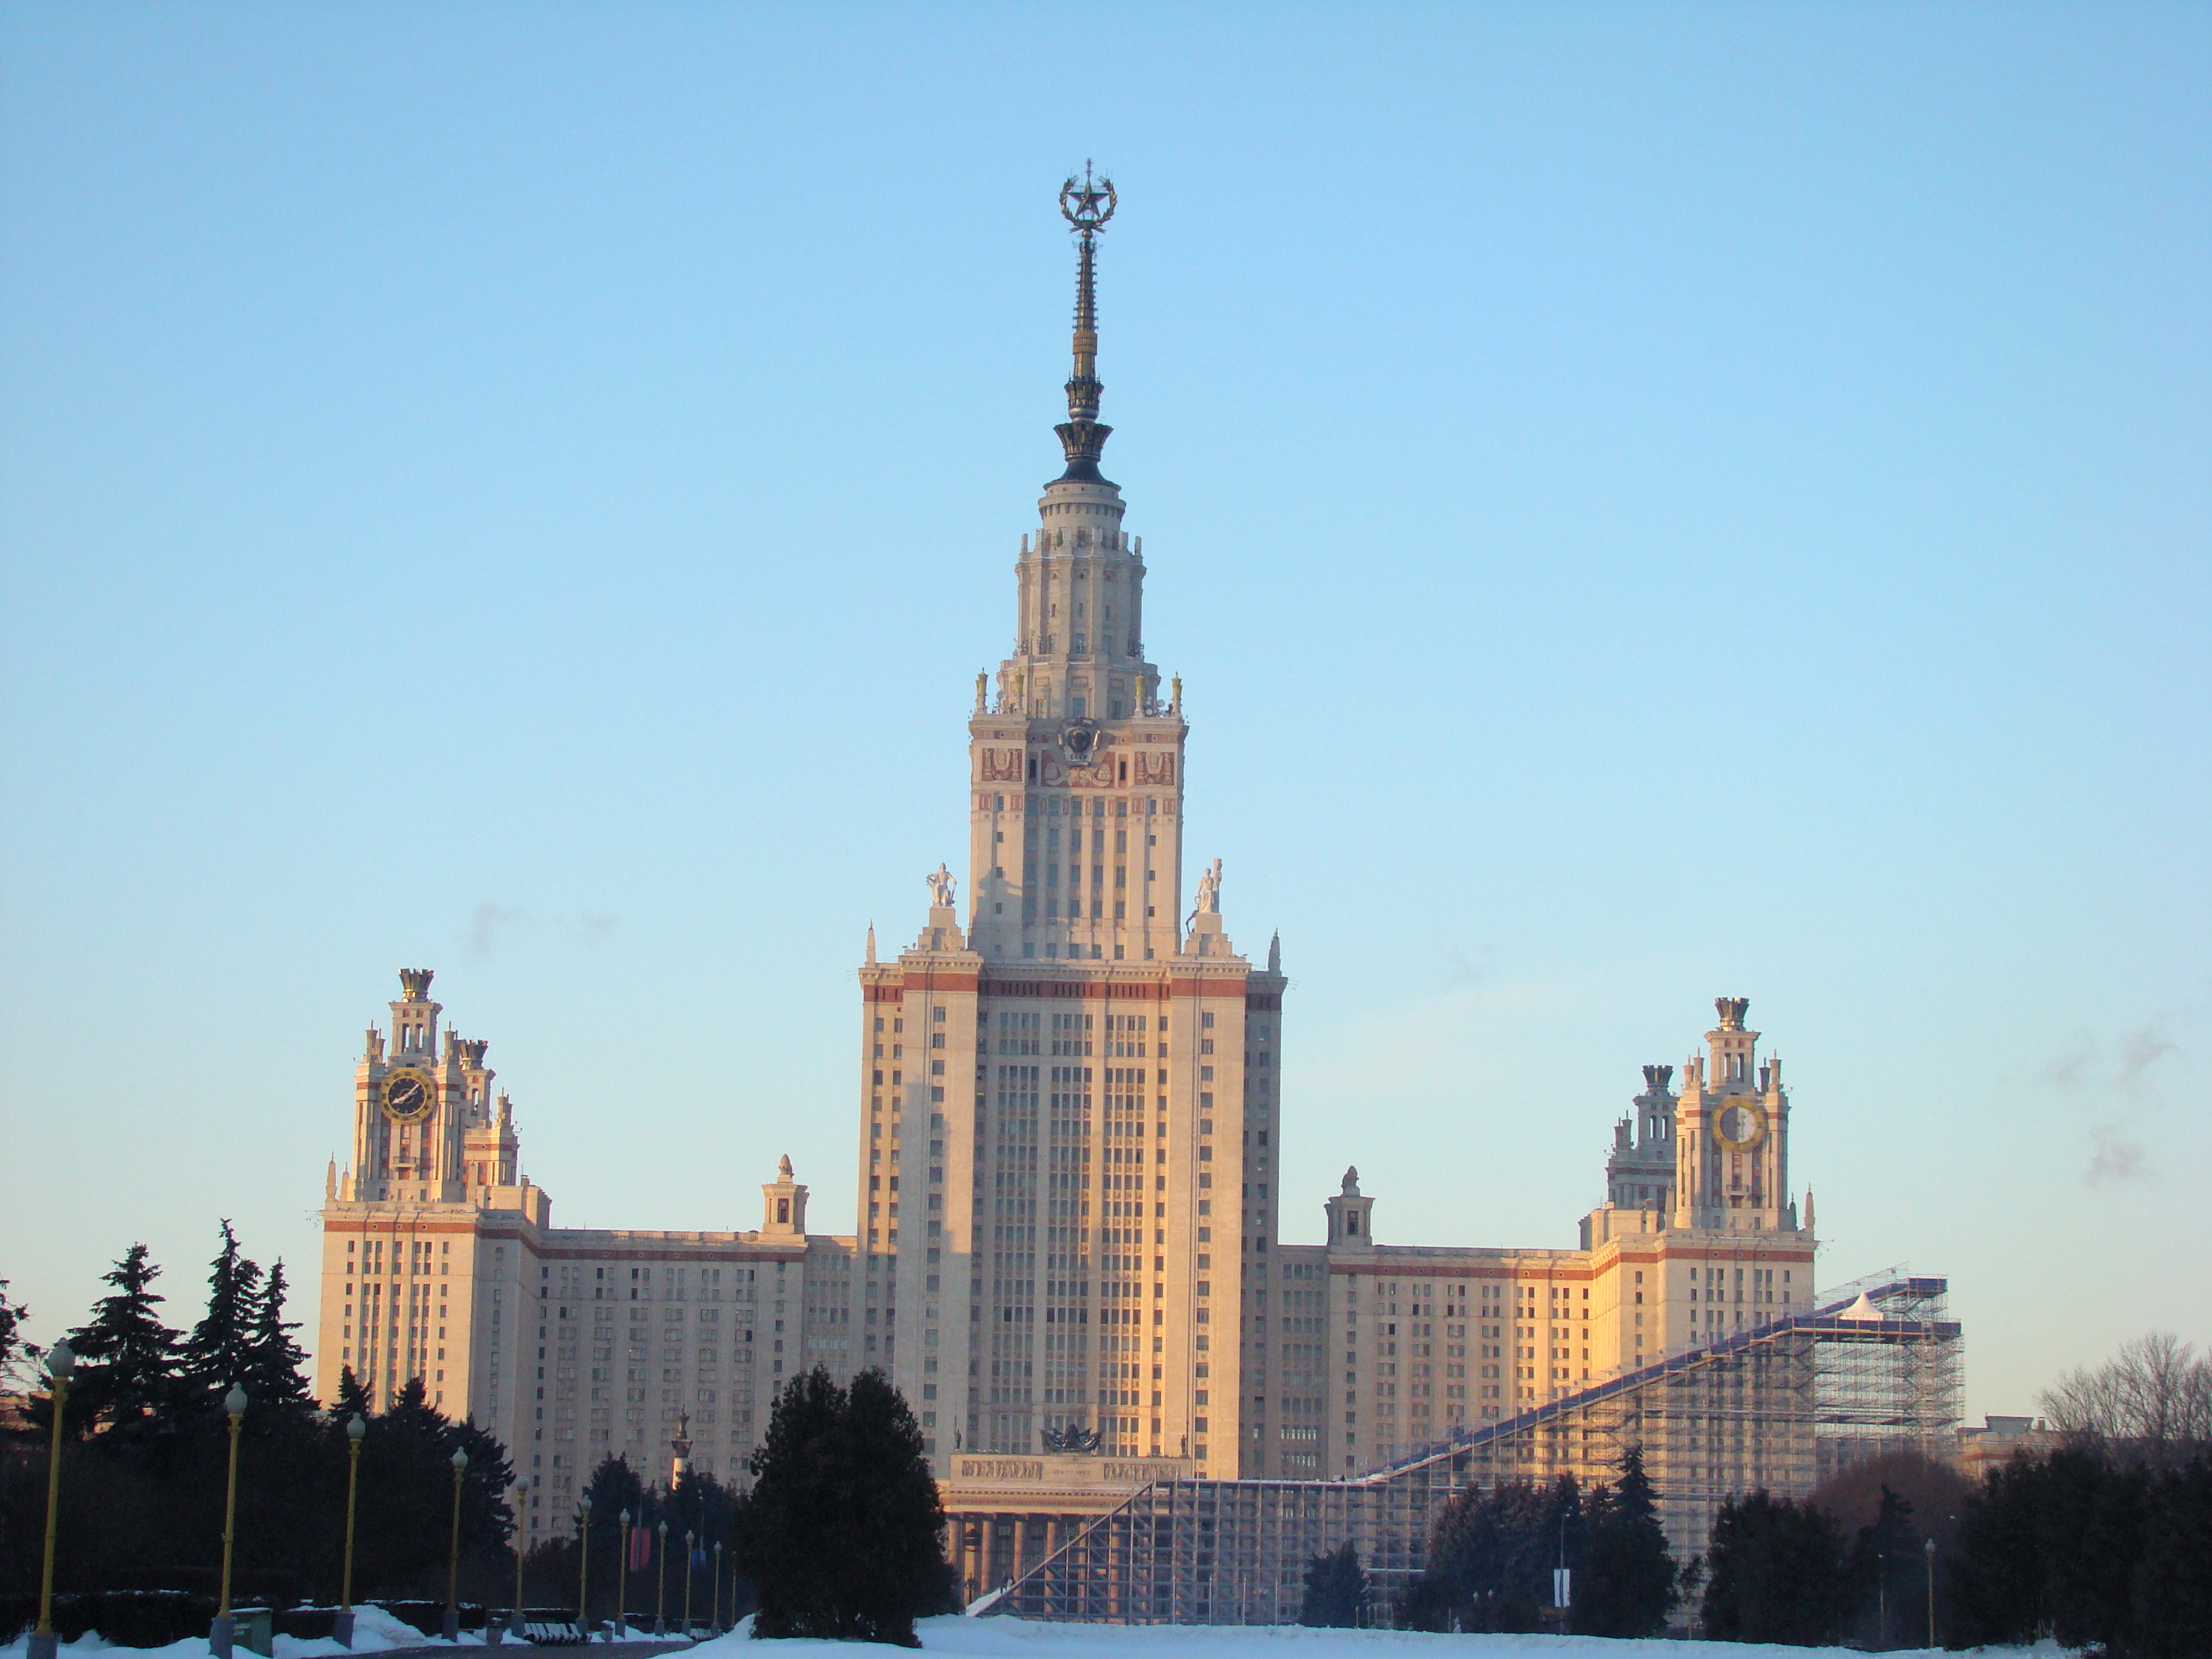
winter, skyline, morning, city, skyscraper, cityscape, downtown, tower, plaza, landmark, cathedral, tower block, place of worship, spire, steeple, sony, moscow, russia, cityscapes, moskau, moscou, dsc, h9, dsch9, human settlement